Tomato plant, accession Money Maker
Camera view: tilt-top (135 deg); turntable rotation: 120 degrees
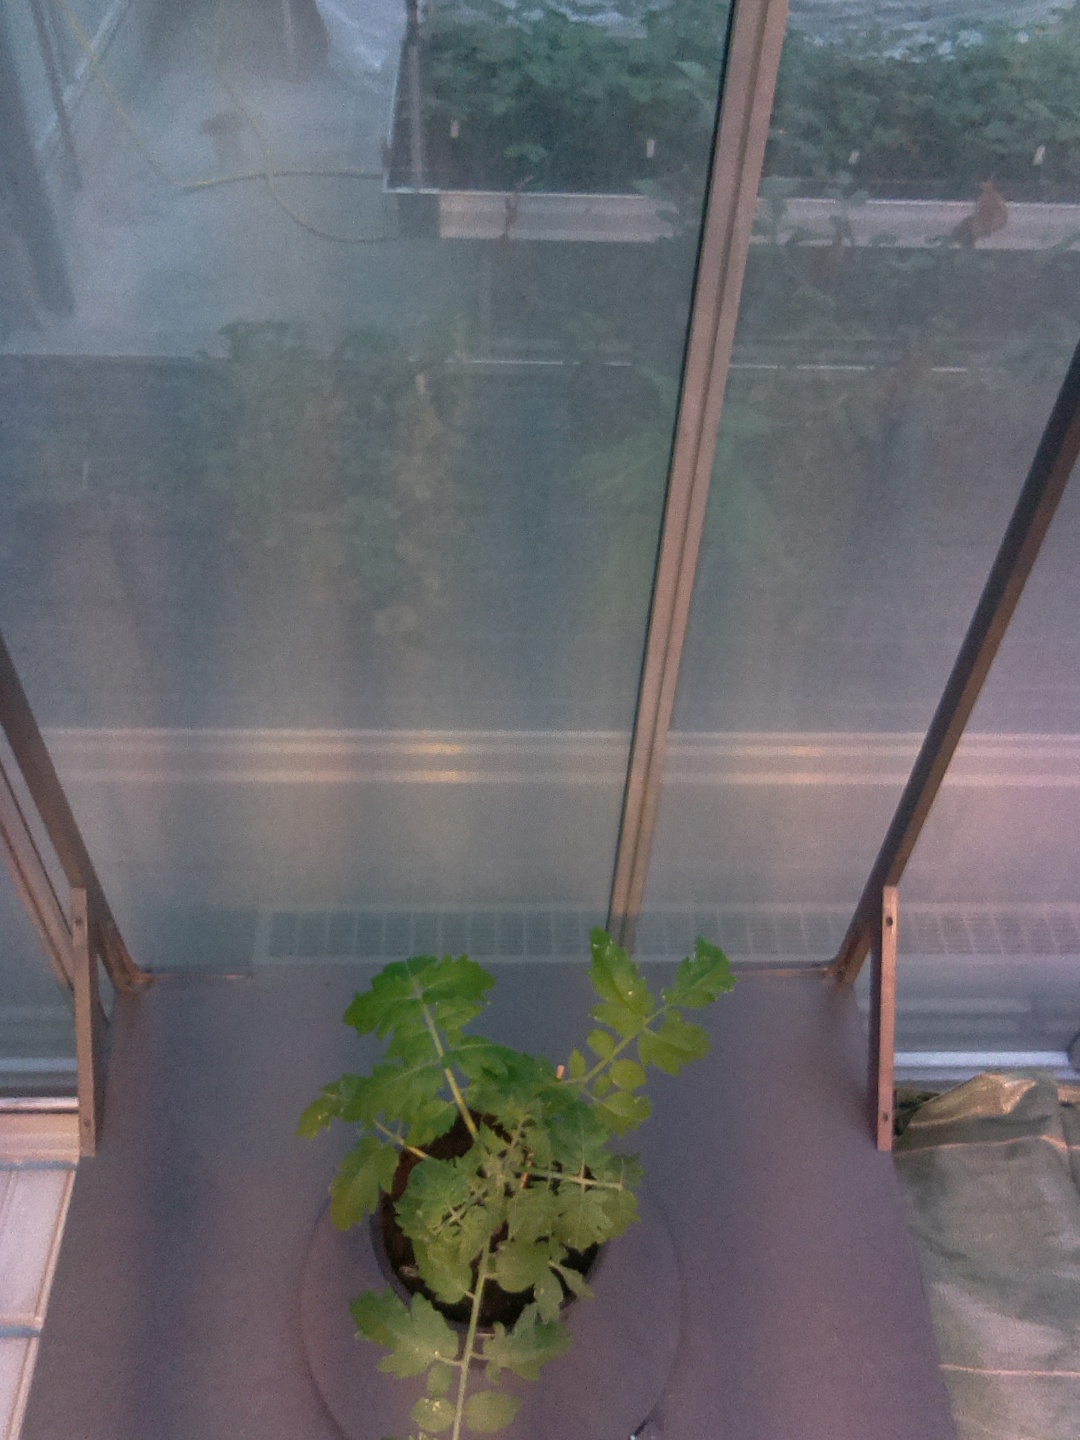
BBCH growth stage 13: 6 of true leaves visible